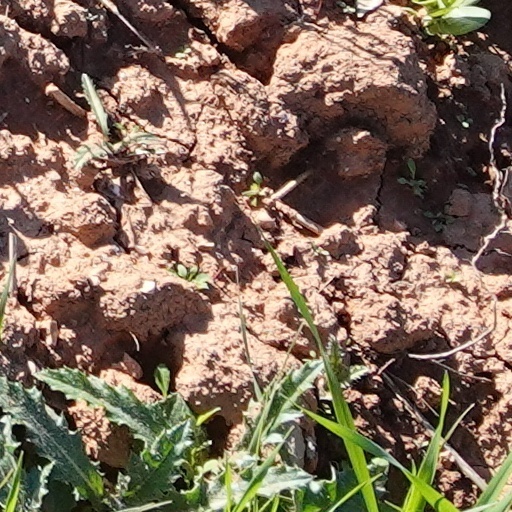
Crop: wheat